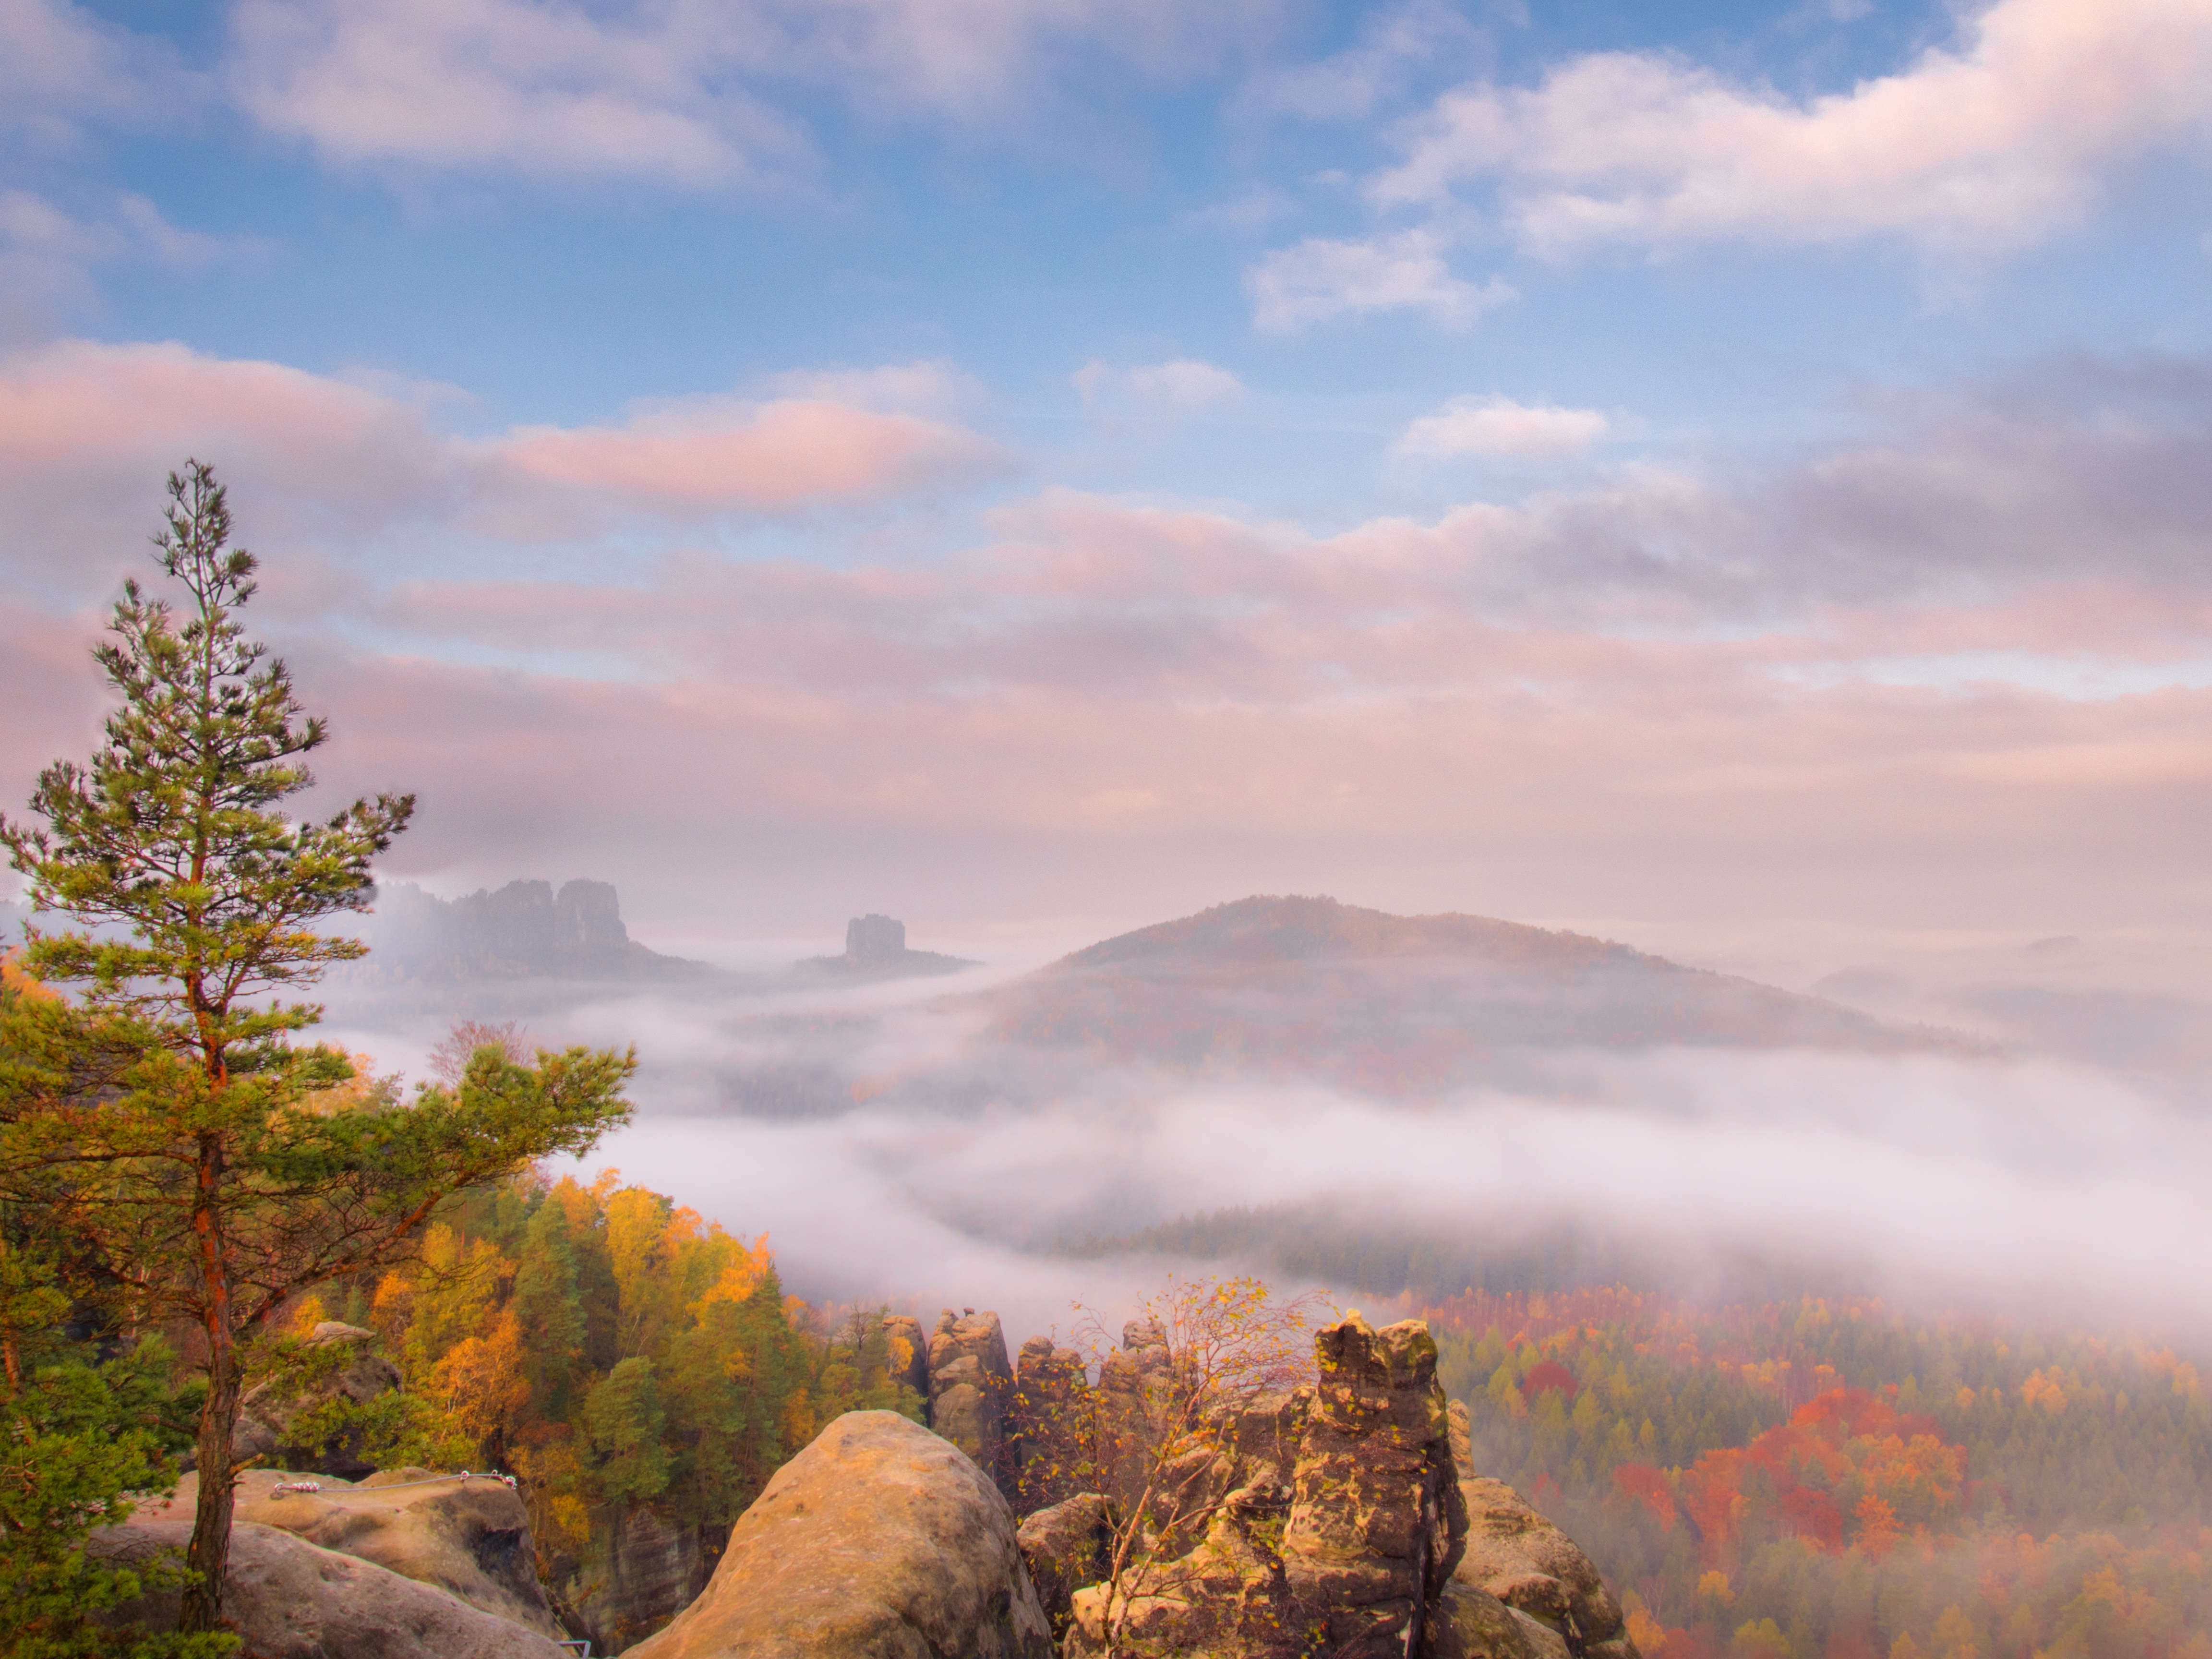
landscape, tree, nature, wilderness, mountain, cloud, sky, sunrise, sunset, hiking, meadow, sunlight, morning, leaf, hill, dawn, mountain range, dusk, evening, autumn, season, clouds, mountains, plateau, wintry, rural area, saxon switzerland, meteorological phenomenon, atmospheric phenomenon, mountainous landforms